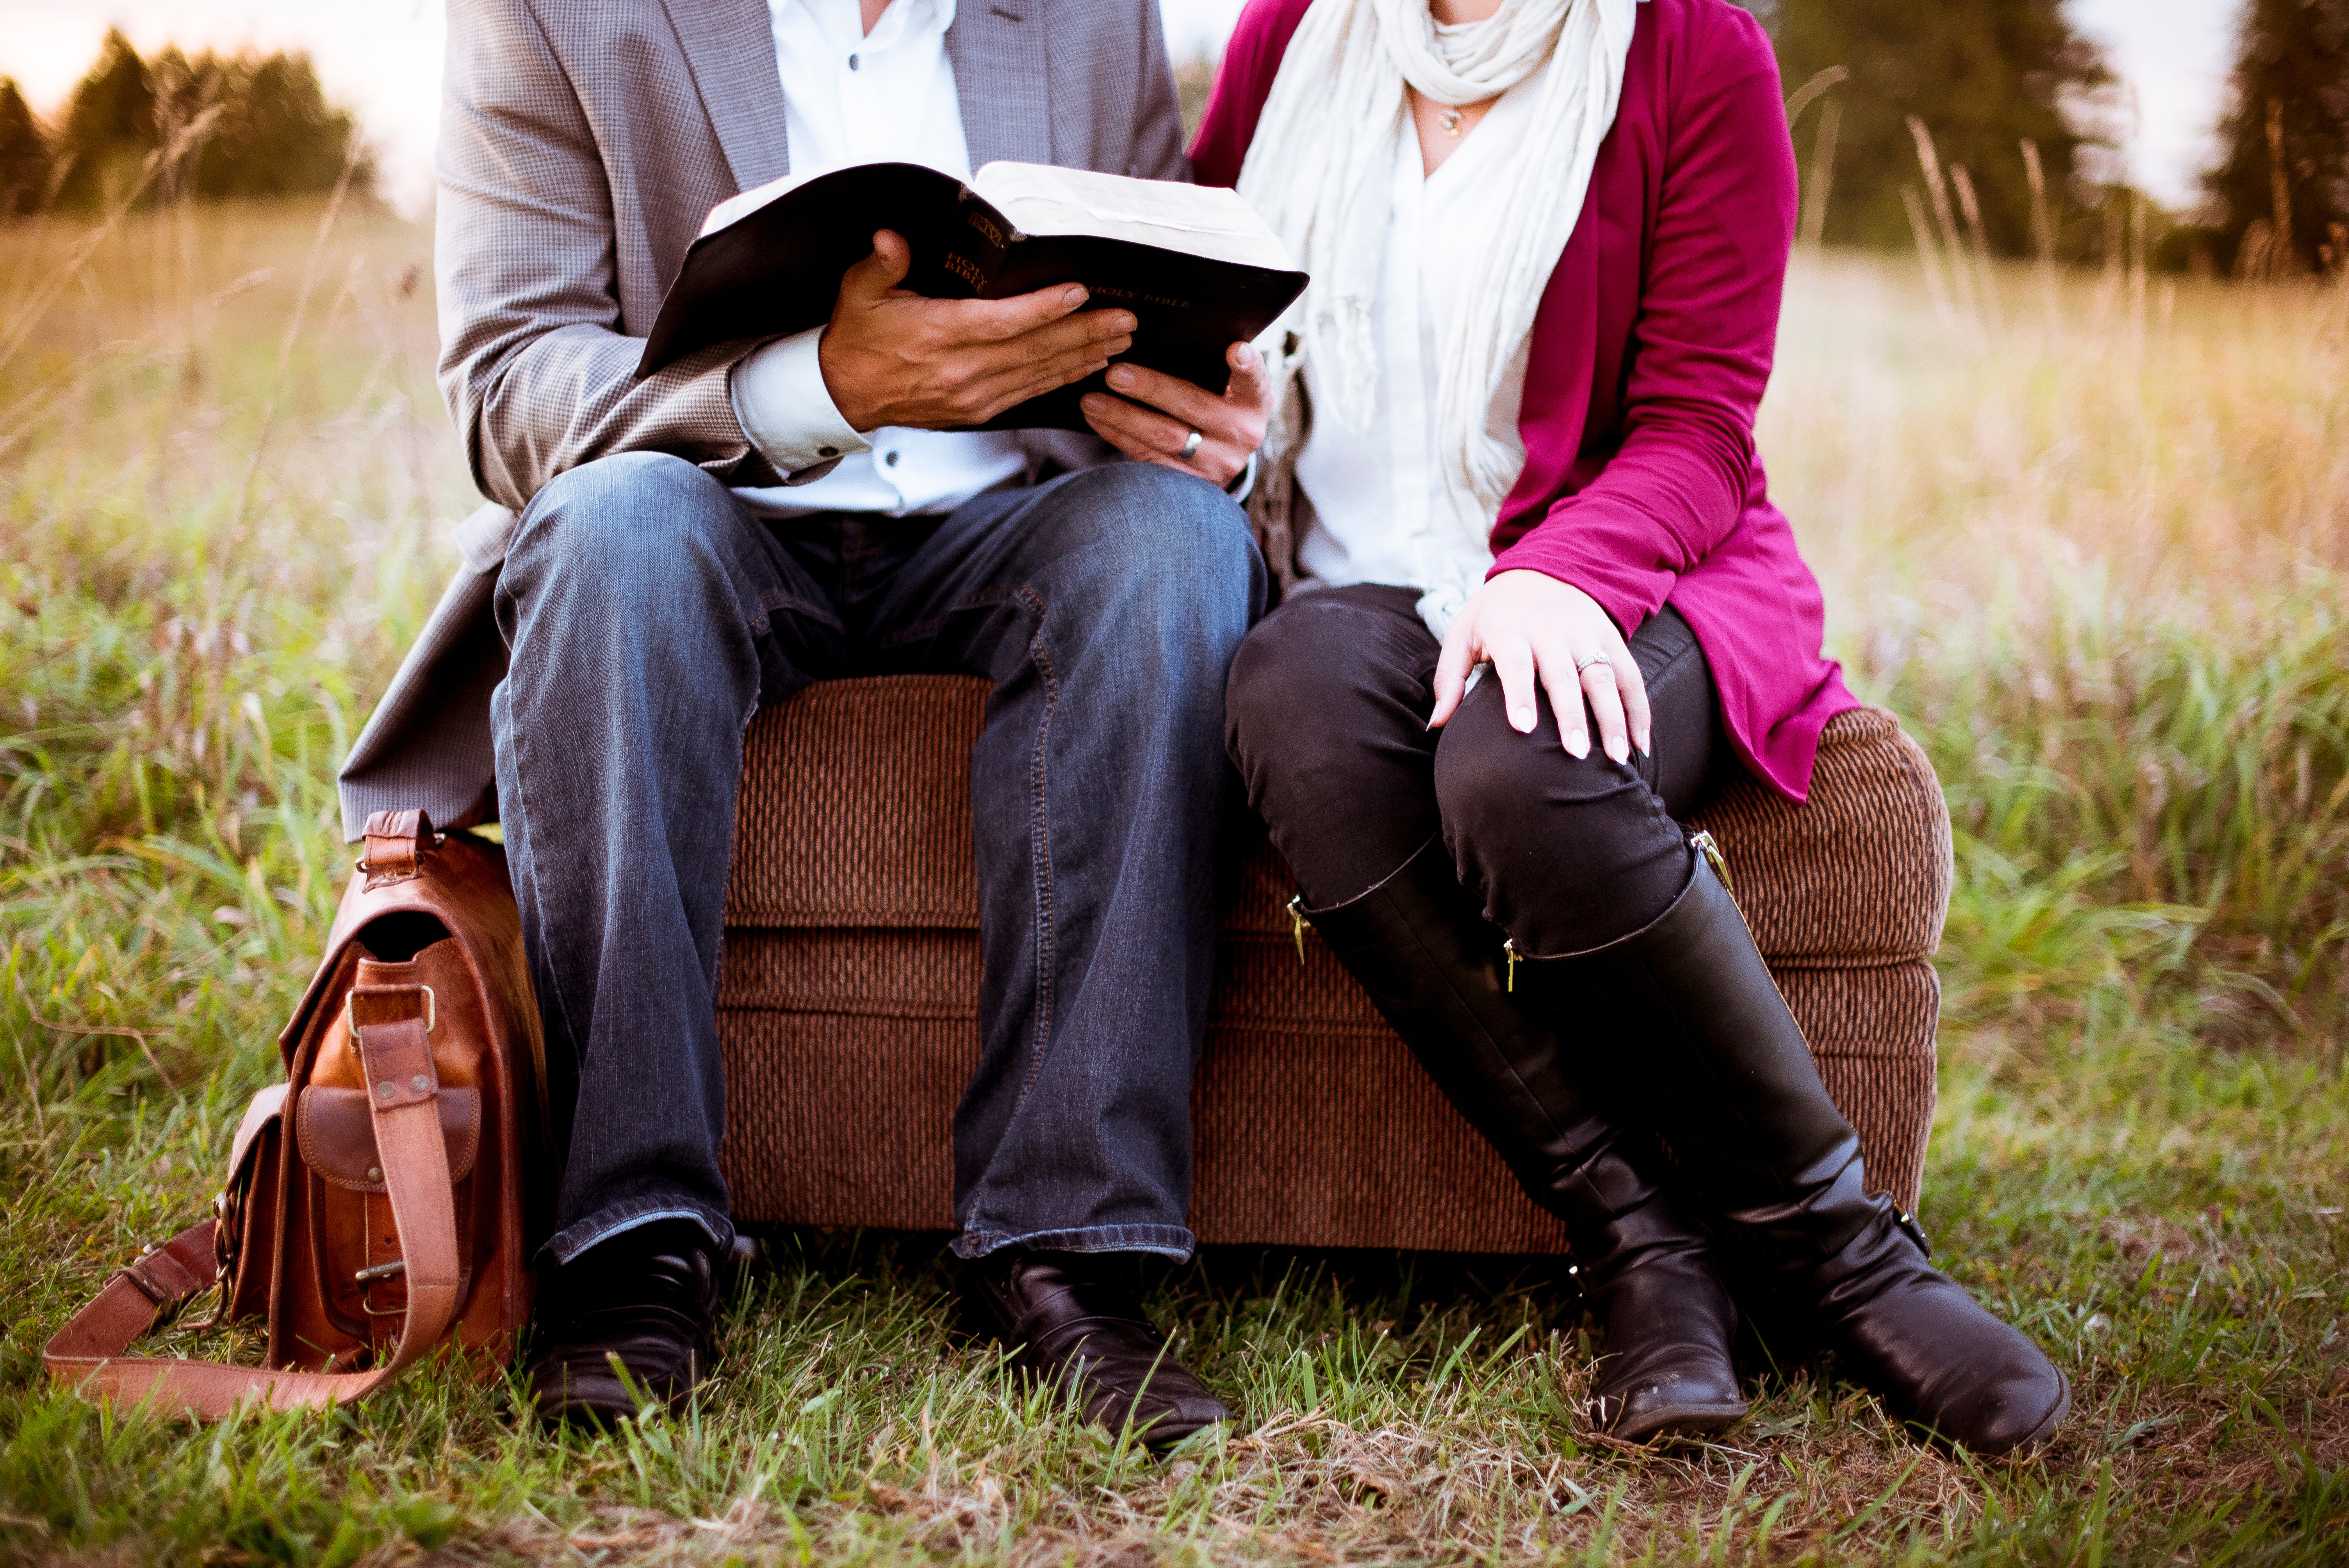
man, person, woman, photography, love, sitting, couple, romance, groom, ceremony, photograph